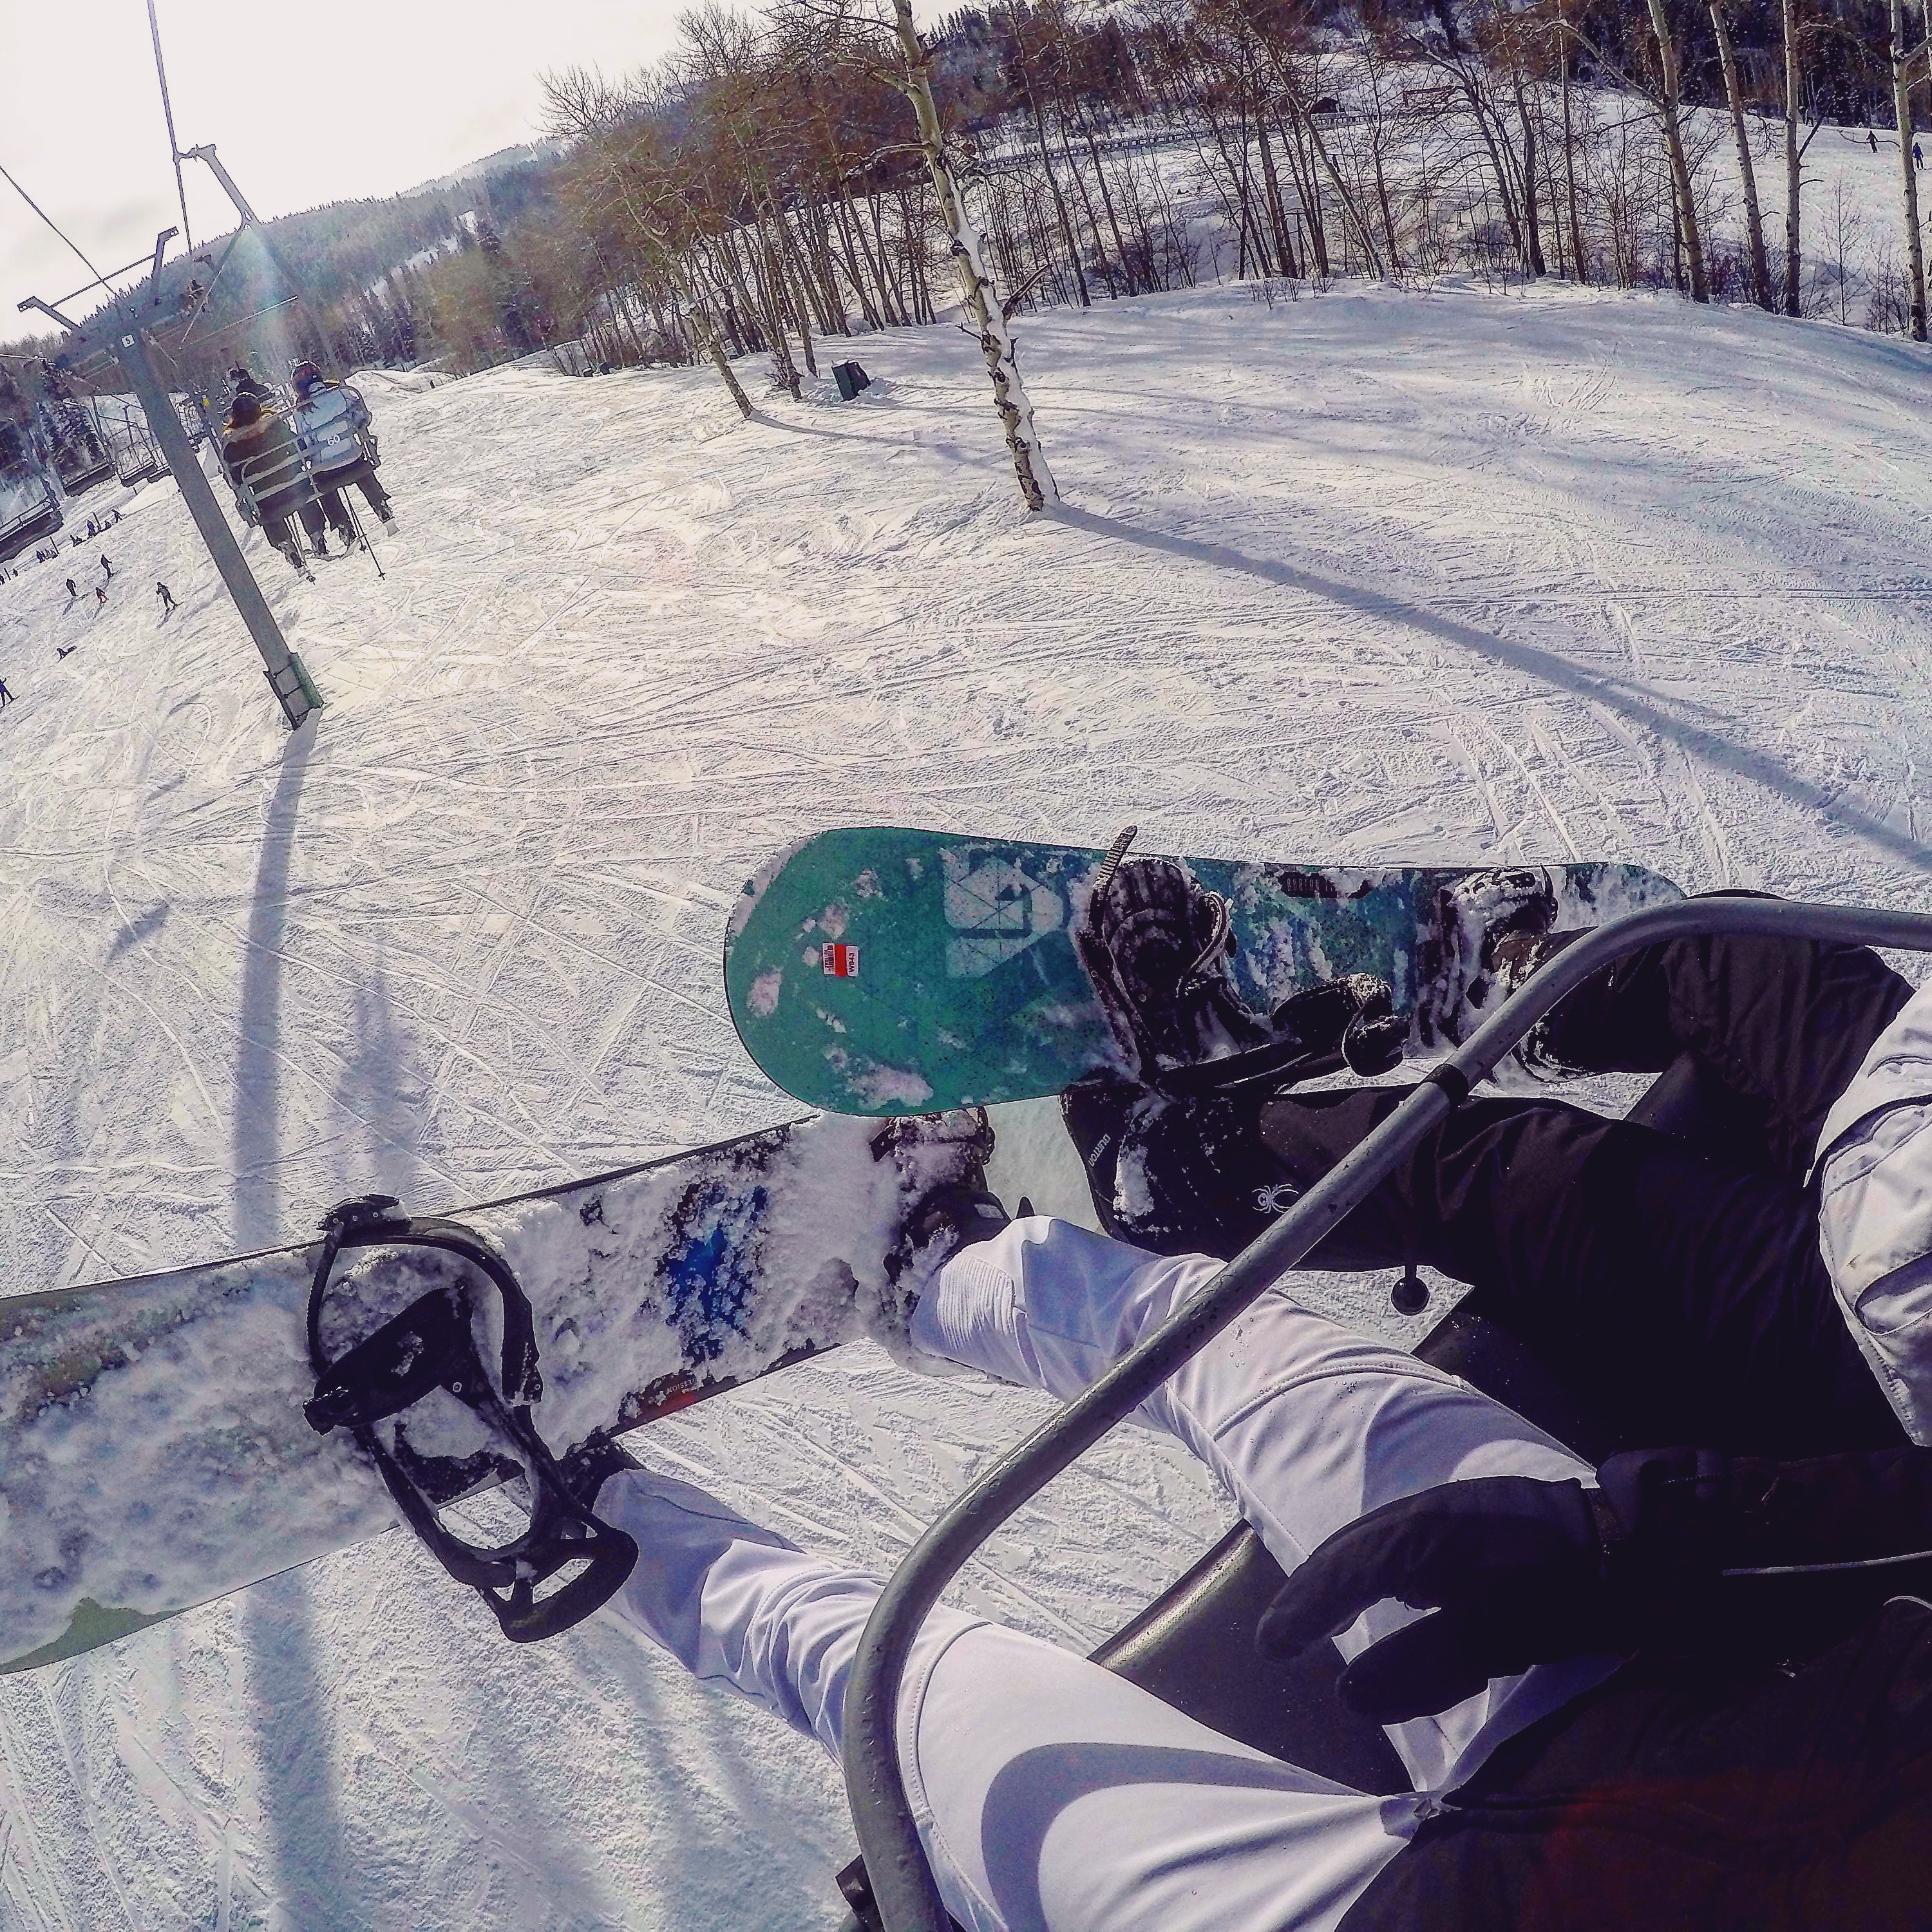
vail, snow, christmas, christmas lights, fresh snow, night, love, smile, happy, girl, women, fun, funny, sweet, snowboarding, best friends, friends, adventure, snow sports, ski lift, colorado, winter, freezing, winter sport, ski equipment, ice, sports equipment, tree, vehicle, recreation